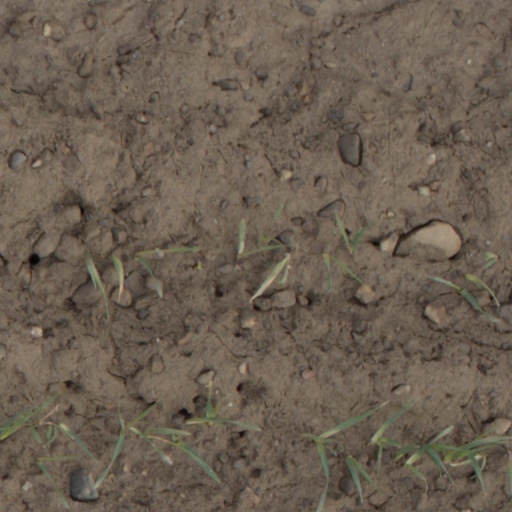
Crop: wheat